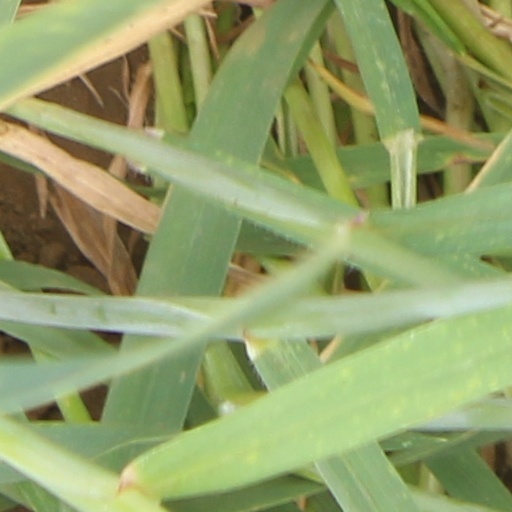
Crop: wheat